Studio monitor

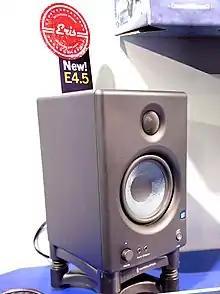
PreSonus Eris E4.5 HD Active Studio Monitor

Studio monitors are loudspeakers in speaker enclosures specifically designed for professional audio production applications, such as recording studios, filmmaking, television studios, radio studios and project or home studios, where accurate audio reproduction is crucial. Among audio engineers, the term "monitor" implies that the speaker is designed to produce relatively flat (linear) phase and frequency responses. In other words, it exhibits minimal emphasis or de-emphasis of particular frequencies, the loudspeaker gives an accurate reproduction of the tonal qualities of the source audio ("uncolored" and "transparent" are synonyms), and there will be no relative phase shift of particular frequencies—meaning no distortion in sound-stage perspective for stereo recordings.